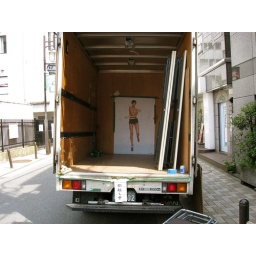
As I was walking down Azuma street in Ikebukuro, near my place, I saw this poster inside a moving truck.